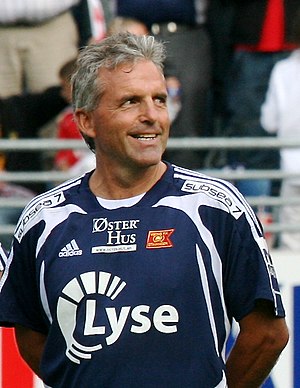
Isak Arne Refvik
Isak Arne Refvik er en norsk tidligere fodboldspiller.